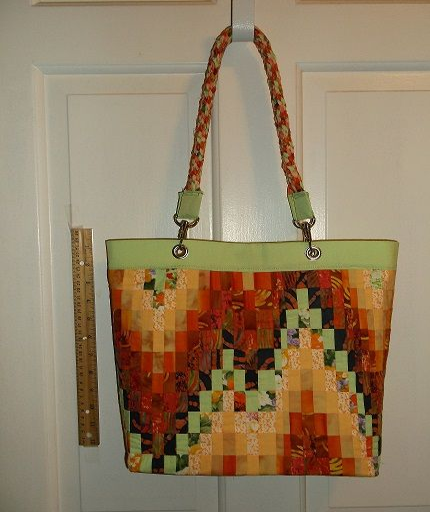
more bags for the road